Doubs's 1st constituency

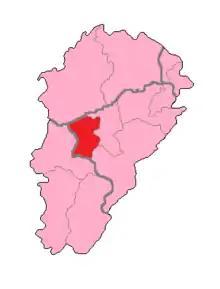
The constituency within Franche-Comté

The 1st constituency of Doubs (French: "Première circonscription du Doubs") is one of five electoral districts in the department of the same name, each of which returns one deputy to the French National Assembly in elections using the two-round system, with a run-off if no candidate receives more than 50% of the vote in the first round.